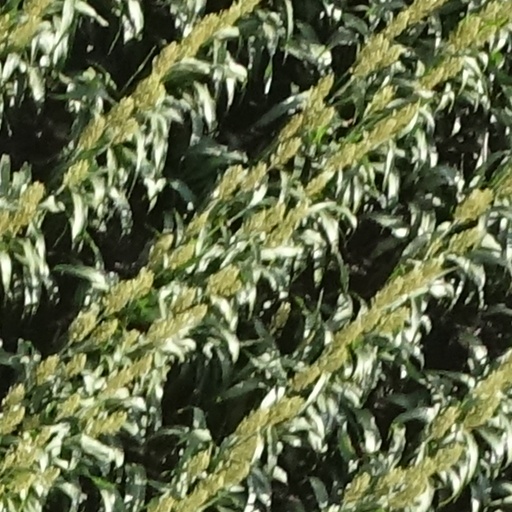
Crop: sorghum